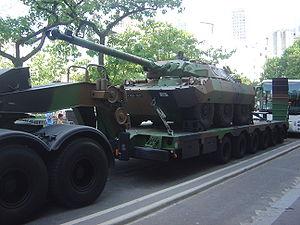
Une semi-remorque est une remorque routière destinée au transport de marchandises dont la particularité est de reposer sur un ou plusieurs essieux, à l'arrière, et sur le véhicule tracteur, à l'avant, par l'intermédiaire d'une plateforme appelée sellette ou appelé aussi verrou coupleur, de sorte que le tracteur supporte une partie notable du poids de la remorque et de son chargement.